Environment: real
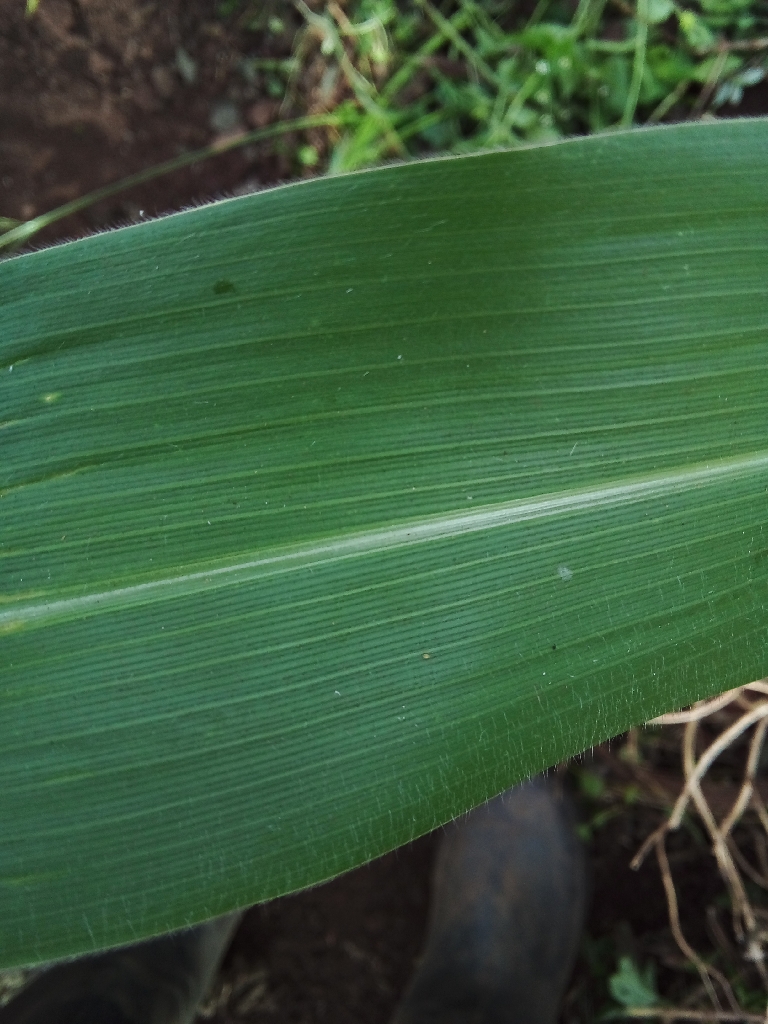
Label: healthy